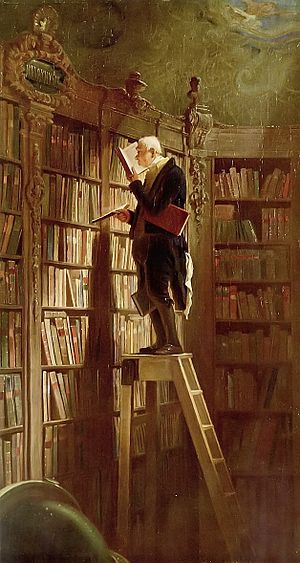
Carl Spitzweg
Der Bücherwurm,